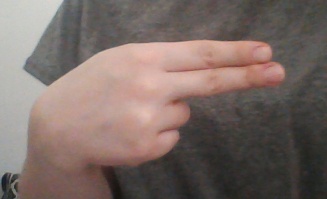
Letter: ain